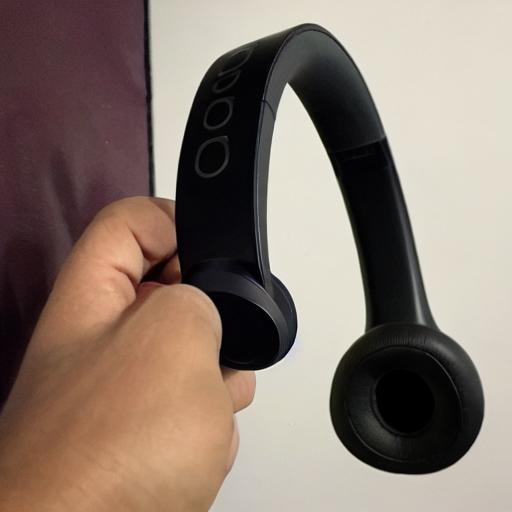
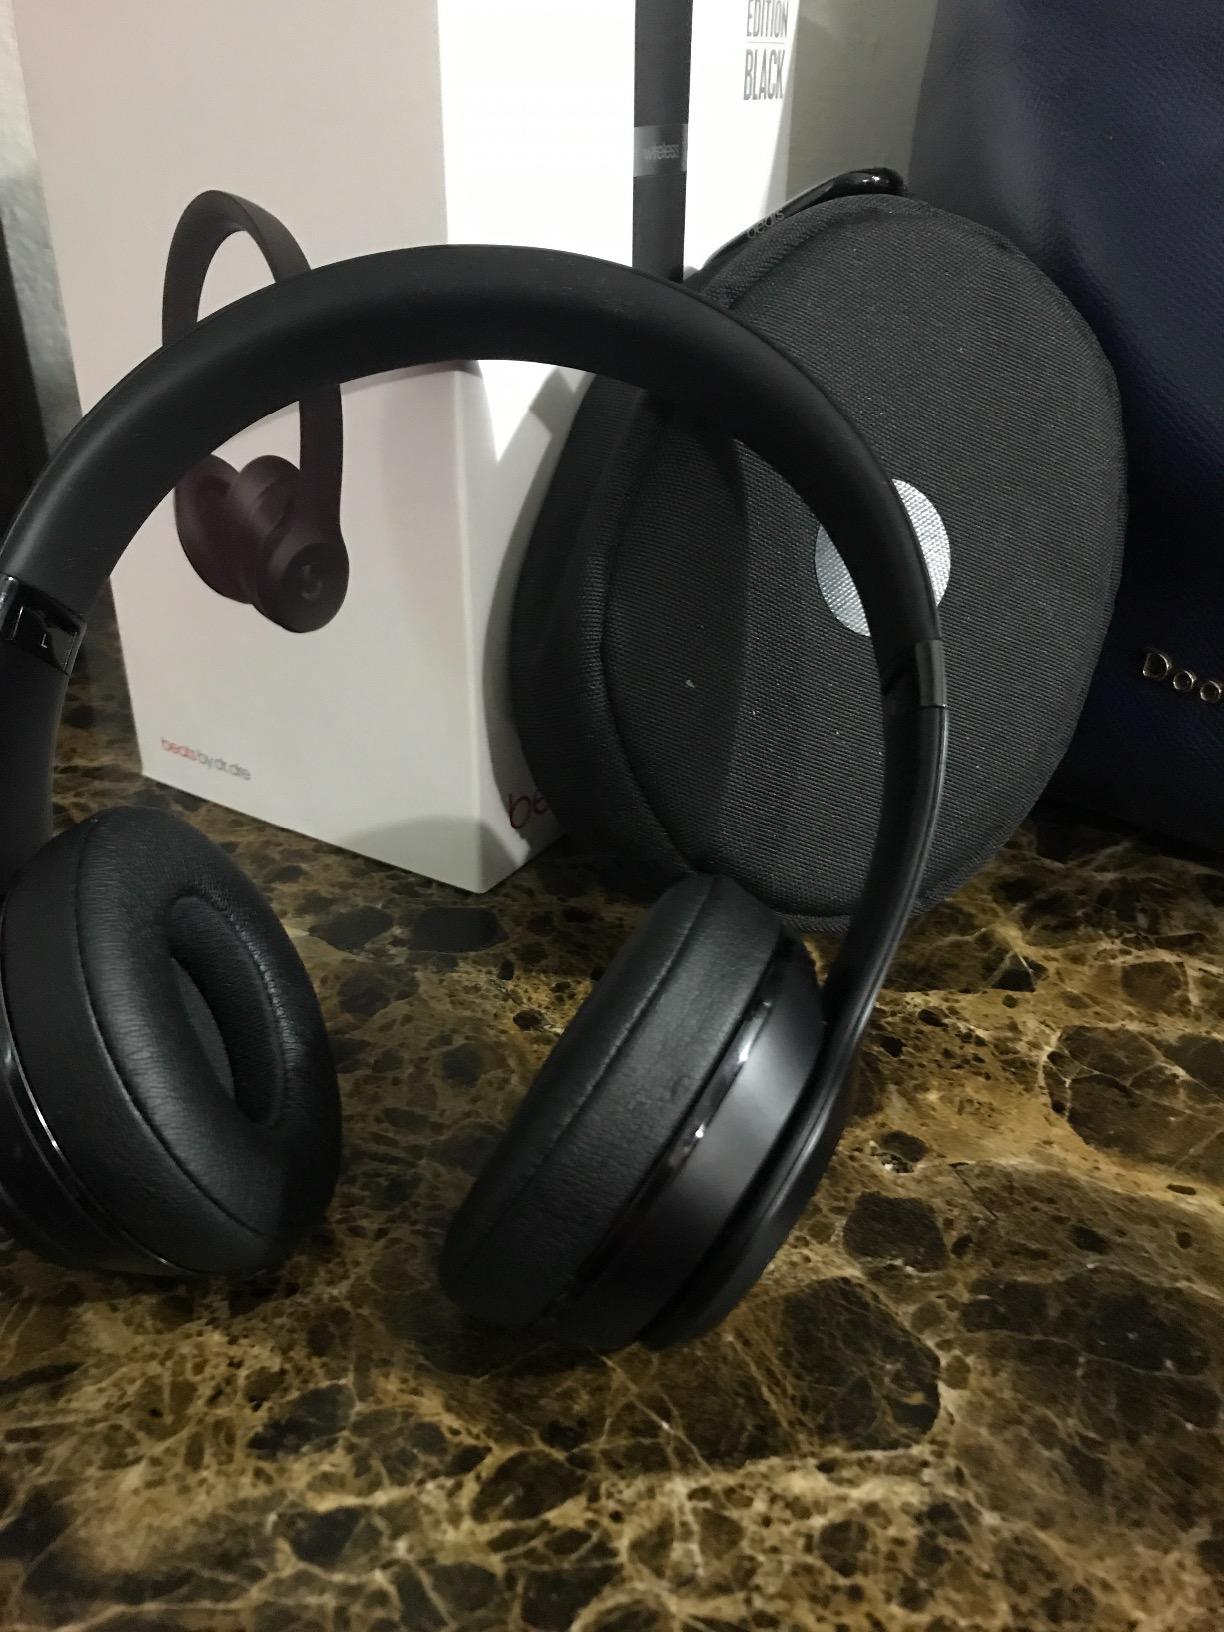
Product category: headphones
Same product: no